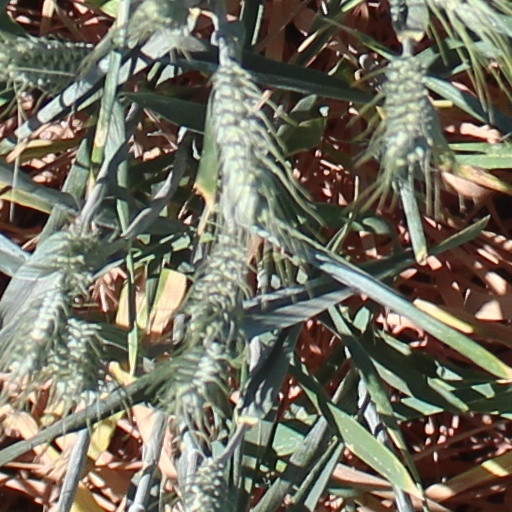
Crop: wheat